Barricade (video game)

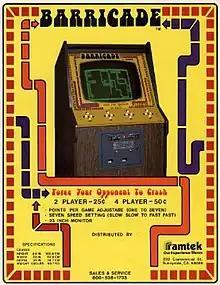

Barricade is a clone of "Blockade" released by Ramtek in 1977. It is an early entry of the Snake genre. The game supports two or four players.